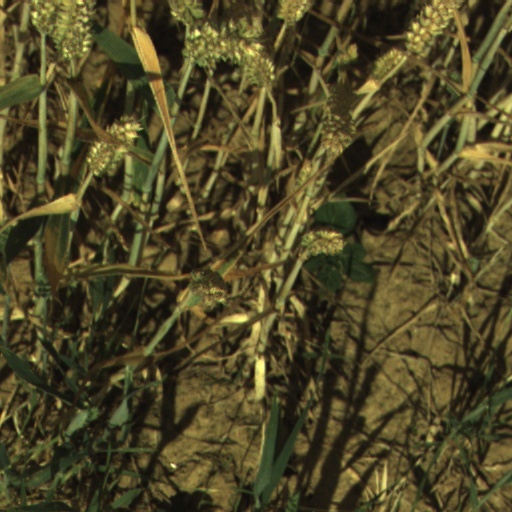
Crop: wheat